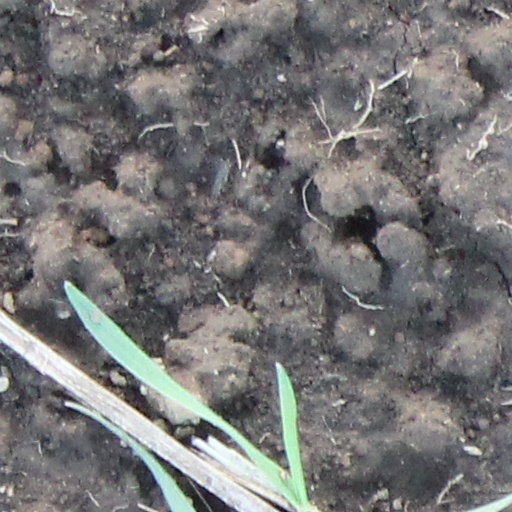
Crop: wheat